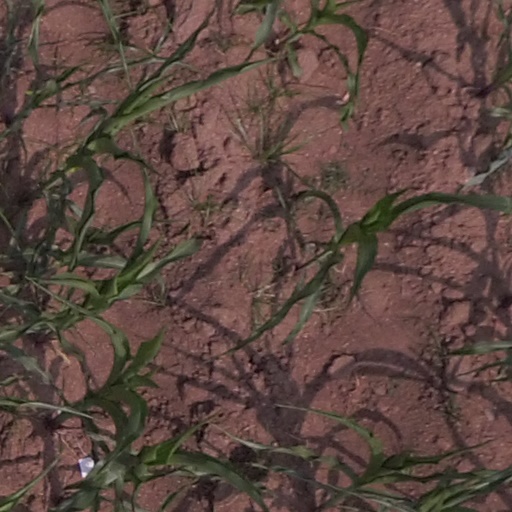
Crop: maize; corn